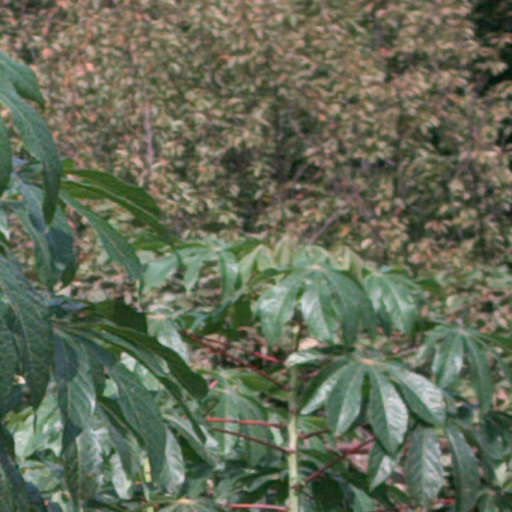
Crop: cassava